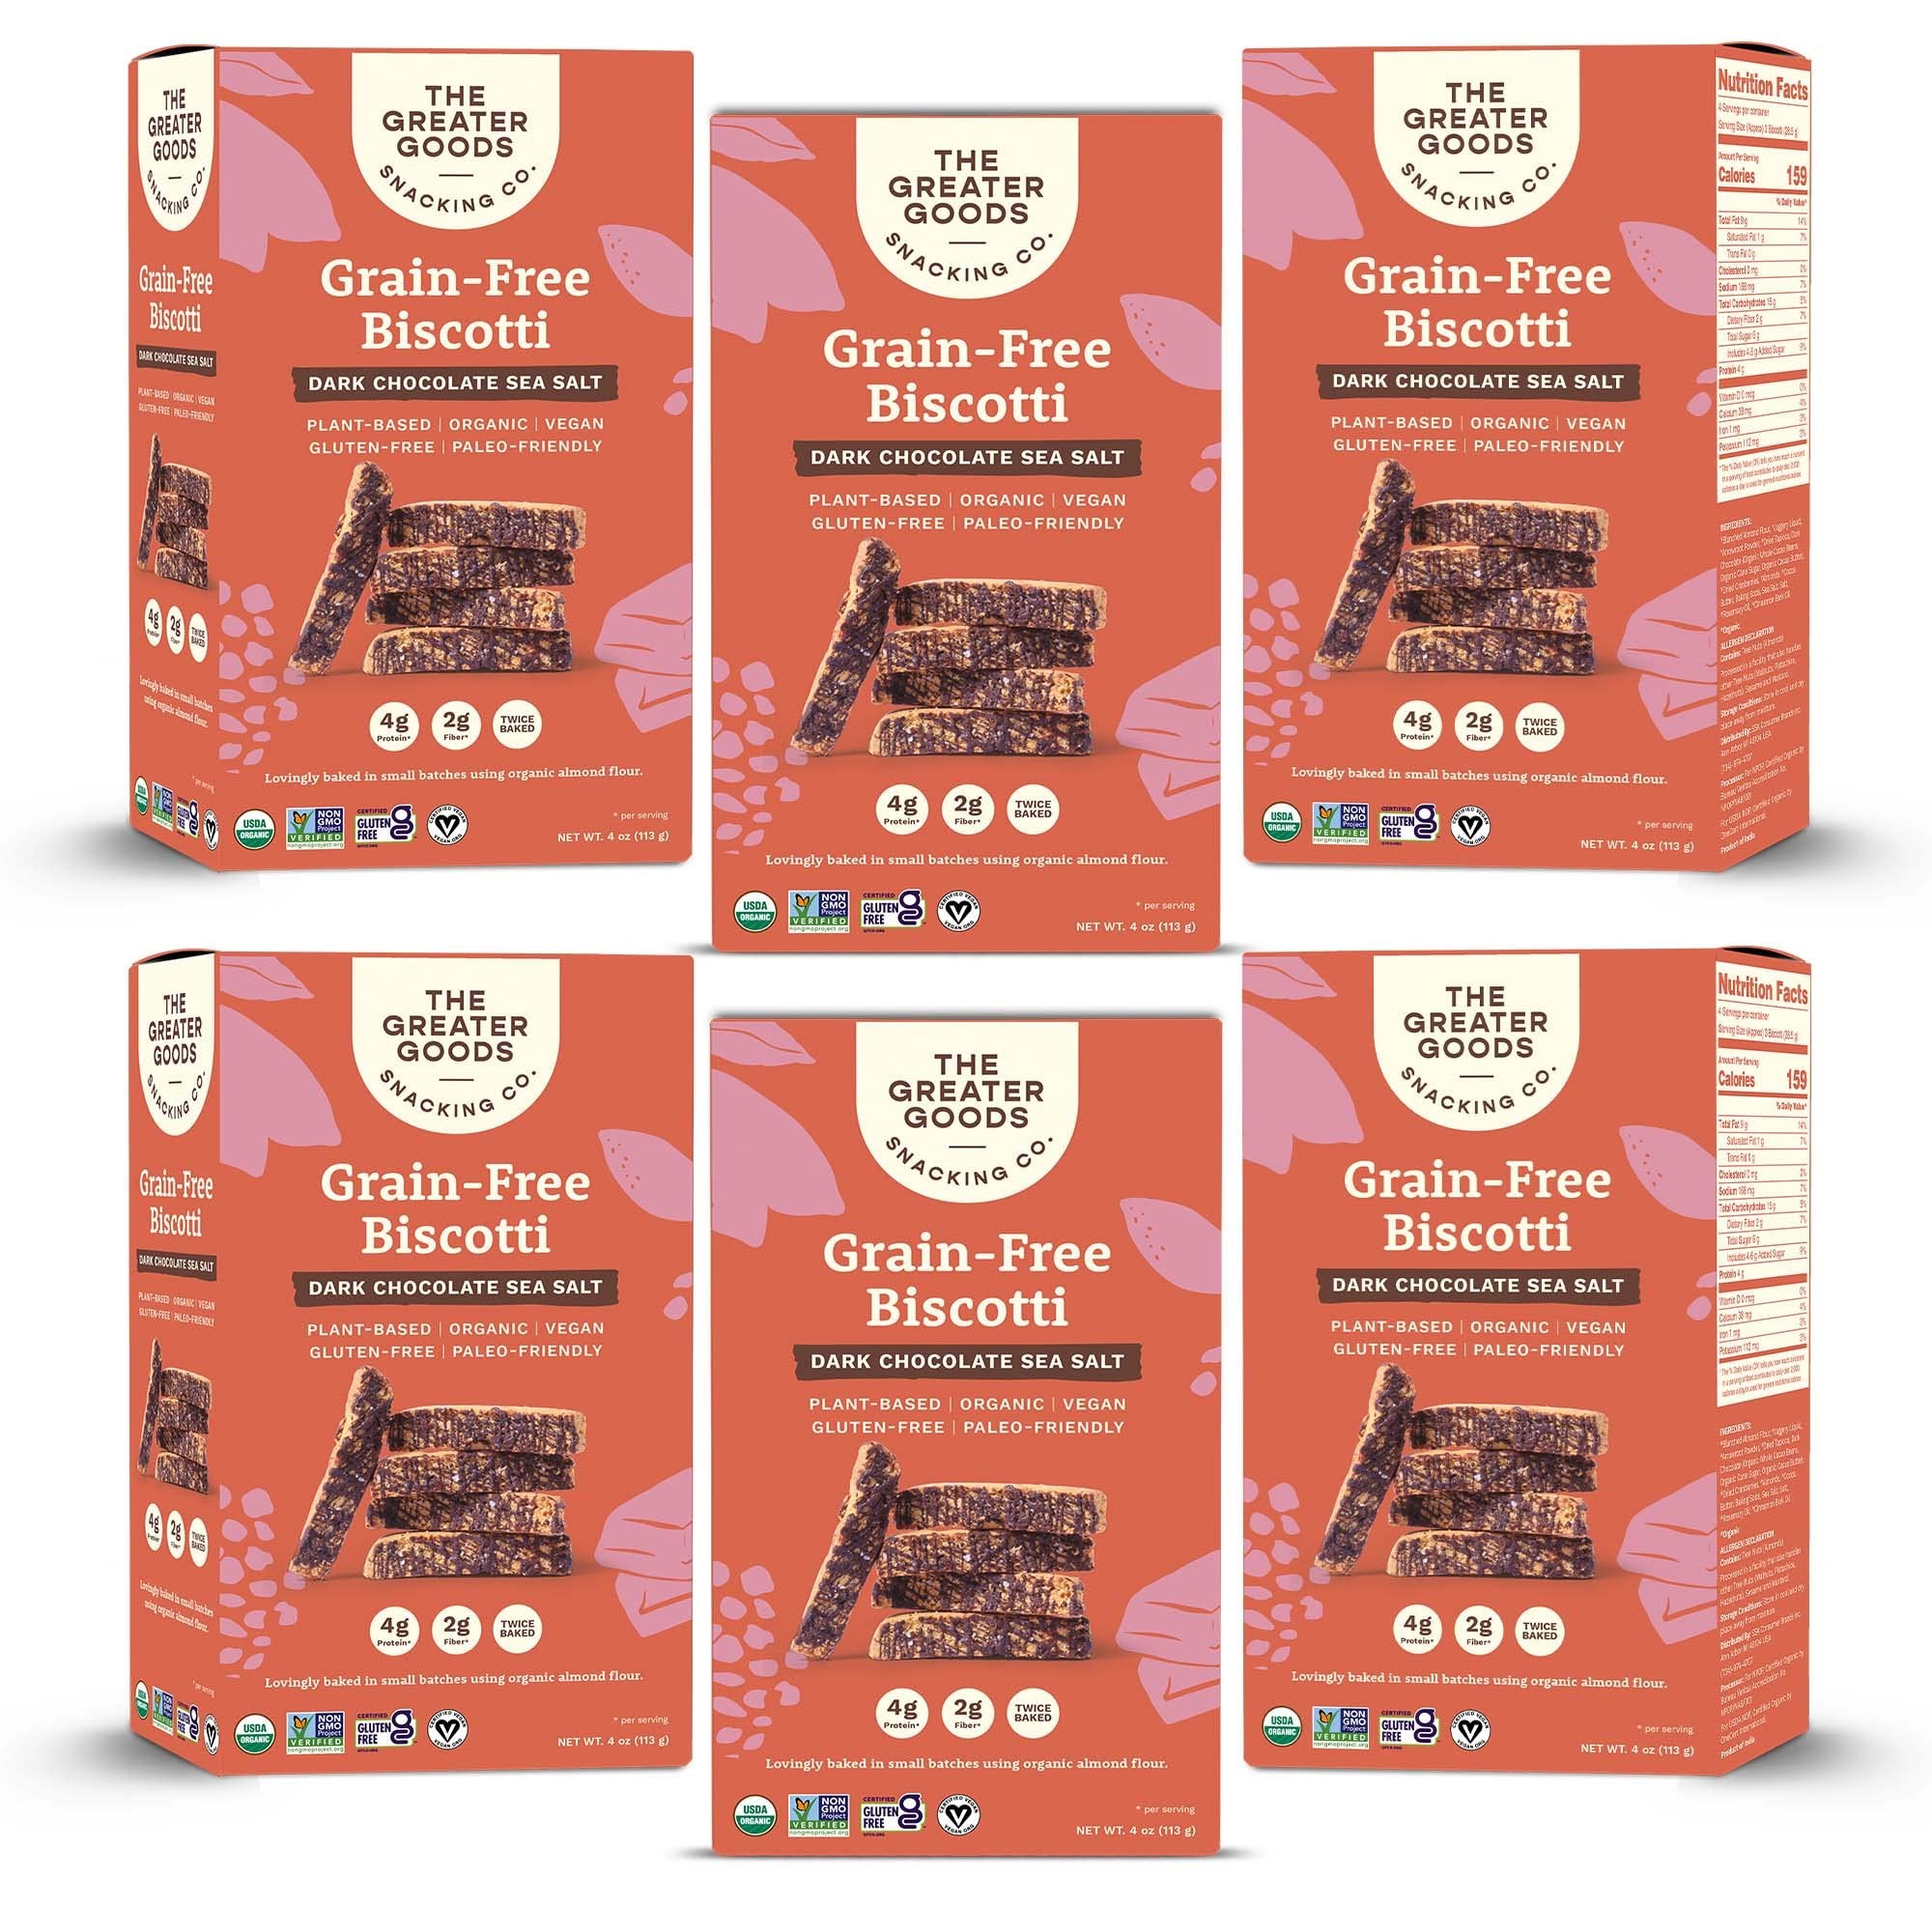
Item Name: The Greater Goods Snacking Co. Dark Chocolate Sea Salt Biscotti - Organic, Vegan, Grain Free, Gluten Free, and Paleo Friendly - Delicious Small Batch Almond Flour Baked Snacks - 6-Pack
Bullet Point 1: ✔ THE ONLY GRAIN FREE BISCOTTI IN THE WORLD: Our biscotti is plant-based, vegan, grain free, gluten free, and vegetarian. We use no refined sugar or preservatives. It's the perfect snack solution for your health and dietary needs
Bullet Point 2: ✔ DELICIOUS & CRUNCHY: We don't compromise on flavor with any of our snacks. Treat your tasebuds with our variety of delicious, all-natural flavors. We make sure our textures and tastes blend perfectly together to satisfy your cravings.
Bullet Point 3: ✔ THE PERFECT PAIRING: Packed with fiber, protein, vitamins and antioxidants. Zero trans-fat and no cholesterol. Breakfast or tea-time, enjoy them as a snack or pair them with hot tea and coffee
Bullet Point 4: ✔ LOVINGLY BAKED IN SMALL BATCHES: Formerly known as She Made Foods, our snacks use primarily organic almond flour. They are Plant-Based, Grain-Free, USDA Organic, Vegetarian, Certified Vegan, Certified Gluten-Free, Non-GMO Verified, Paleo-Friendly, Nutrient Dense, with No Artificial Flavoring, No Preservatives, and Free from 7 of 8 Major Allergens. Contains Almonds
Bullet Point 5: ✔ INCLUDES: 6 boxes of Biscotti. Flavor: Dark Chocolate Sea Salt
Product Description: Meet the snacks that Do Good and Taste Good. The Greater Goods Snacking Co. was founded by Sujatha Duvvuri, a mother who wanted better, more nutritious foods and clean ingredients for her children. Over time, her products were so well received by family and friends, she decided to go into business. Today we are known for crafting delicious snacks, made her way. We believe quality matters. We incorporate carefully sourced, nutrient dense ingredients into every product we create. Organic, pure and responsibly grown raw materials ensure the passion and pride we put into making our snacks comes through in every bite you take. <br><br> OUR SECRET INGREDIENT- Liquid Jaggery is a natural superfood sweetener from India, loaded with essential vitamins, minerals and antioxidants. We source our Liquid Jaggery from small-scale, family-run enterprises. It’s one of the most unprocessed organic forms of sugar and helps make our delicious snacks even more nourishing. <br><br> Our mission is to create delectably clean snacks while making the world a better place for women. By hiring from diverse backgrounds, we support their ability to improve their socio-economic status and provide for their families.
Value: 24.0
Unit: Ounce

Price: 31.99